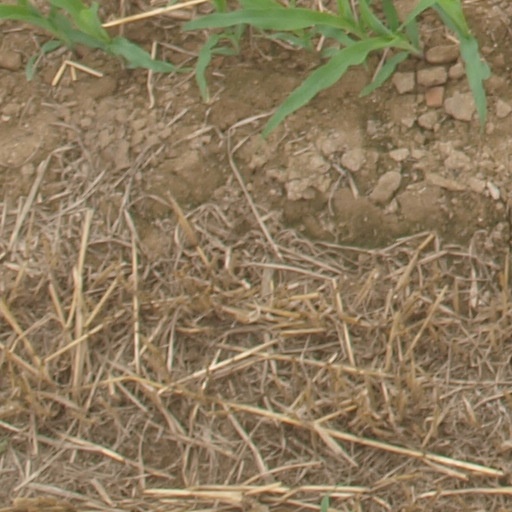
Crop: maize; corn